Parason

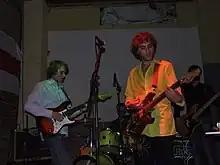
Parason

Parason (stands for "Umbrella" in Belarusian) is a rock band from Belarus, one of the winners of Basovišča in 2006. Leader of Parason is Andre Karp. Being interviewed by Muzykalnaya Gazeta in 2006, Aleh Vial, frontman of Hair Peace Salon, admitted that the band is close to his one in terms of musical style.